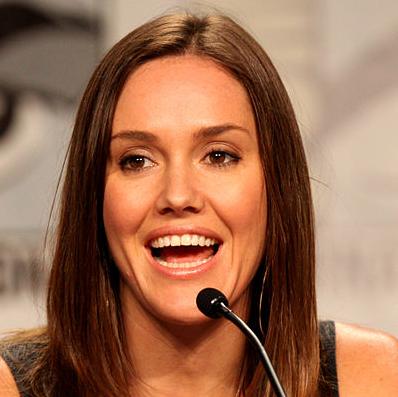
Age: 34